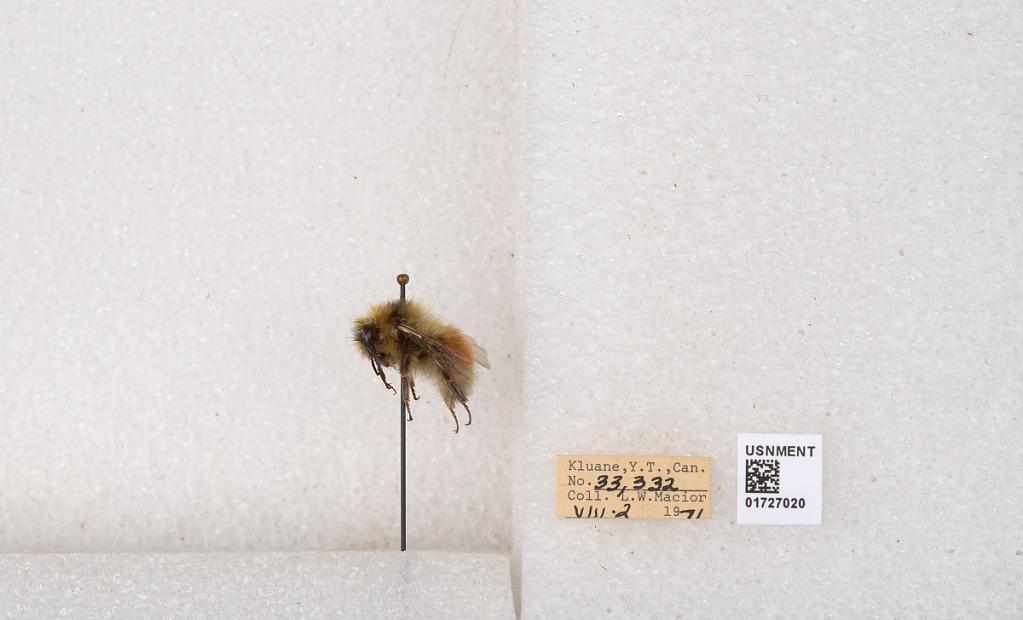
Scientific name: Bombus (Pyrobombus) sylvicola Kirby
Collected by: L. Macior
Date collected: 1971-8-2
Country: Canada
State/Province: Yukon Teritory
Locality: Kluane National Park and Reserve
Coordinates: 60.7493, -139.504